Visayan pop

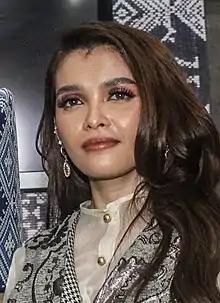
KZ Tandingan (pictured)

Many artists and songs from the Mindanao region are associated with Vispop, due to their use of Cebuano. Examples include the band Oh! Caraga, whose members hail from Caraga, as well as Maris Racal, KZ Tandingan, Alas Alvarez (also a member of Alamat), and J Florence, who are all from Davao. Writing for "Nusasonic", Dominic Zinampan noted that "most" "budots" songs were written in Cebuano, although the musical style originated in Davao. He explained that its history was "deeply rooted in Bisaya culture". In an article published on February 18, 2025, "The Philippine Daily Inquirer"'s Gabriel Pabico Lalu identified "budots" as a "Visayan pop dance craze".